Genetic studies on Bulgarians

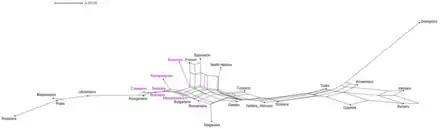
Network of 29 populations constructed with the Neighbor-net approach from FST distances based on the variation of autosomal SNPs.

The study claims that the major part of the Balto-Slavic genetic variation can be primarily attributed to the assimilation of the pre-existing regional genetic components, which differed for present West, East and South Slavic-speaking people. For Slavic peoples correlations with linguistics came out much lower than high correlations with geography. The South Slavic group, despite sharing a common language, is separated and has a largely different genetic past from their northern linguistic relatives. Therefore, for the Bulgarians and most other South Slavs the most plausible explanation would be that their most sizable genetic components were inherited from indigenous Balkan pre-Slavic and pre-Bulgar population. The South Slavs are characterized by featuring NRY hgs I2a and E plus 10% higher Mediterranean k2 autosomal component, while the Eastern and Western Slavs are characterized by the k3 component and hg R1a. The presence of two distinct genetic substrata in the genes of East-West and South Slavs would conclude that assimilation of indigenous populations by bearers of Slavic languages was a major mechanism of the spread of Slavic languages to the Balkan Peninsula.